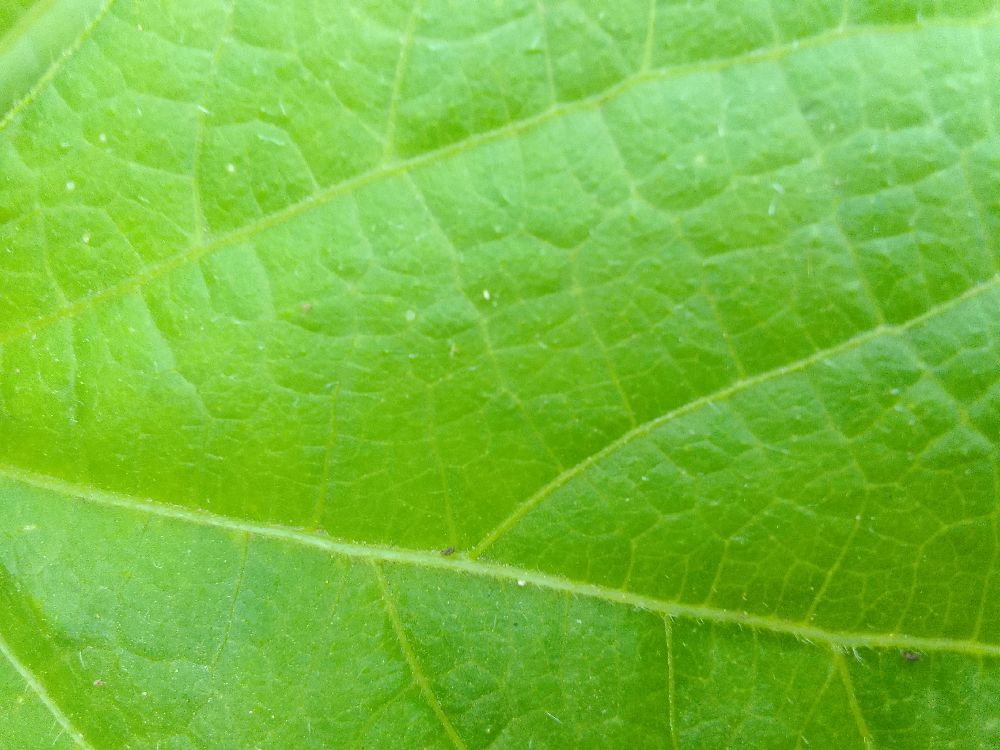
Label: healthy